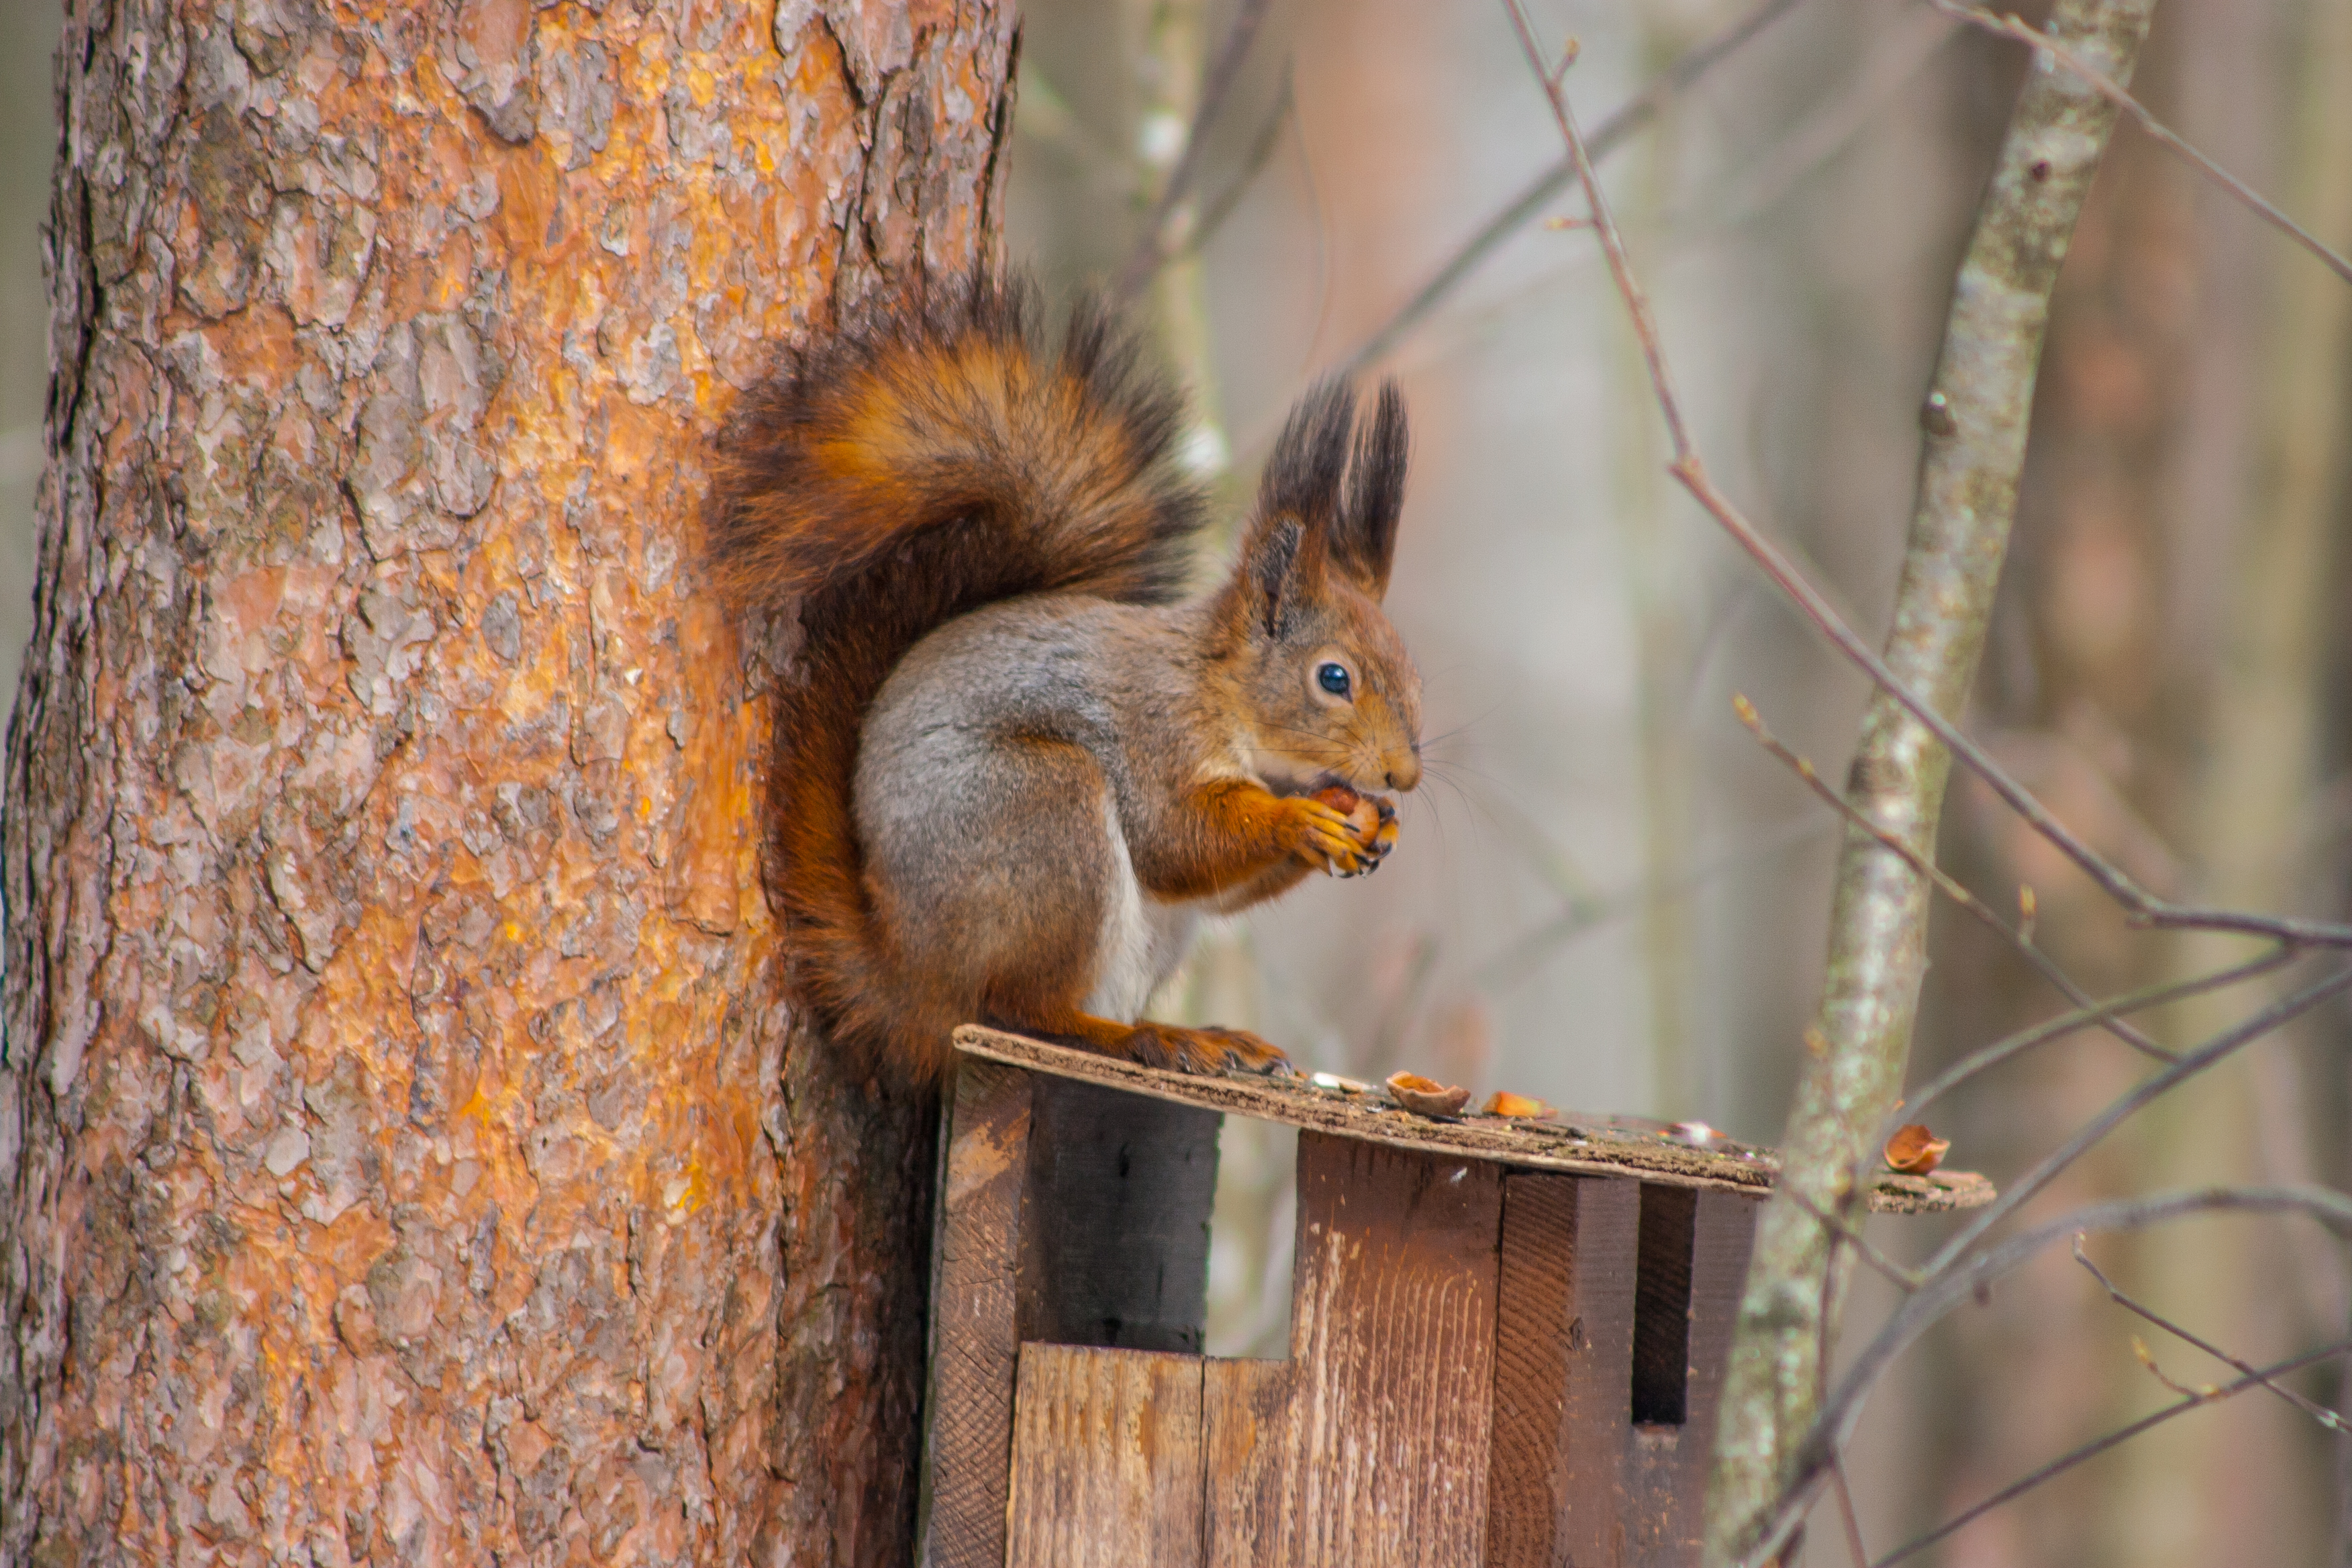
images, hair, eye, plant, Eurasian Red Squirrel, branch, wood, rodent, trunk, fawn, squirrel, terrestrial animal, fox squirrel, snout, twig, tail, whiskers, ground squirrels, tree, grey squirrel, fur, Douglas squirrel, wildlife, roof, natural material, claw, abert's squirrel, biting